Norman Schwarzkopf Jr.

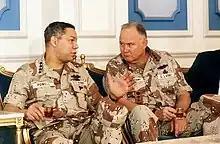

Initially, Operation Desert Shield involved a sea interdiction campaign that saw international warships detaining and inspecting tankers from Iraq. As the buildup continued, Schwarzkopf was occupied with planning an offensive operation against the Iraqi units along the border, sometimes working 18-hour days in planning, closely assisted by a group of aides. He frequently met with subordinates and Saudi commanders. Schwarzkopf planned counters for Iraq's large armored forces, air forces, and elite Republican Guard forces. While planning, Schwarzkopf remained in frequent contact with Chairman of the Joint Chiefs of Staff, General Colin Powell concerning Schwarzkopf's plans for the offensive.